Naihekukui

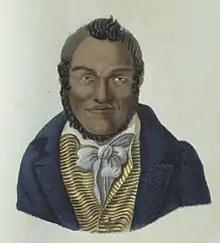
On the 1819 voyage of Louis de Freycinet

Naihe-Kukui Kapihe (died 1825), known as "Captain Jack" or "Jack the Pilot" to visitors, served as Honolulu harbor master and admiral of the royal fleet in the early Kingdom of Hawaii. His daughter would become a Queen consort.